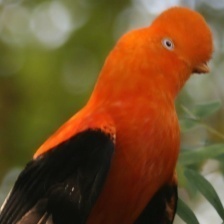
Species: COCK OF THE  ROCK
Scientific name: RUPICOLA